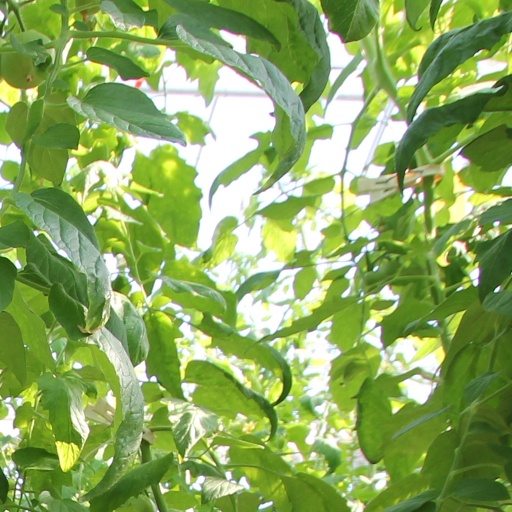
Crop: tomato